Bangkok

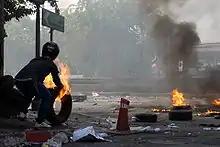
Political violence has at times spilled onto the streets of Bangkok, as seen during the military crackdown on protesters in 2010.

A distinct feature of Bangkok is the ubiquity of street vendors selling goods ranging from food items to clothing and accessories. It has been estimated that the city may have over 100,000 hawkers. While the BMA has authorised the practice in 287 sites, the majority of activity in another 407 sites takes place illegally. Although they take up pavement space and block pedestrian traffic, many of the city's residents depend on these vendors for their meals, and the BMA's efforts to curb their numbers have largely been unsuccessful.